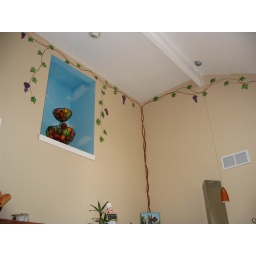
kitchen - hand-painted border of grapevines and painted sky scene in inset shelf